Anna Zadorozhniuk

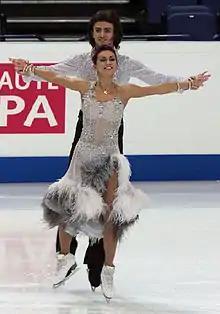
Zadorozhniuk and Verbillo in 2009.

Anna Nikolayevna Zadorozhniuk (born October 25, 1984) is a Ukrainian retired ice dancer. With partner Sergei Verbillo, she was the 2009 and 2010 Ukrainian national champion. Zadorozhniuk previously skated with Alexander Veselovski and Alexander Kudriavtsev. She married fellow figure skater, Roman Serov in 2011.